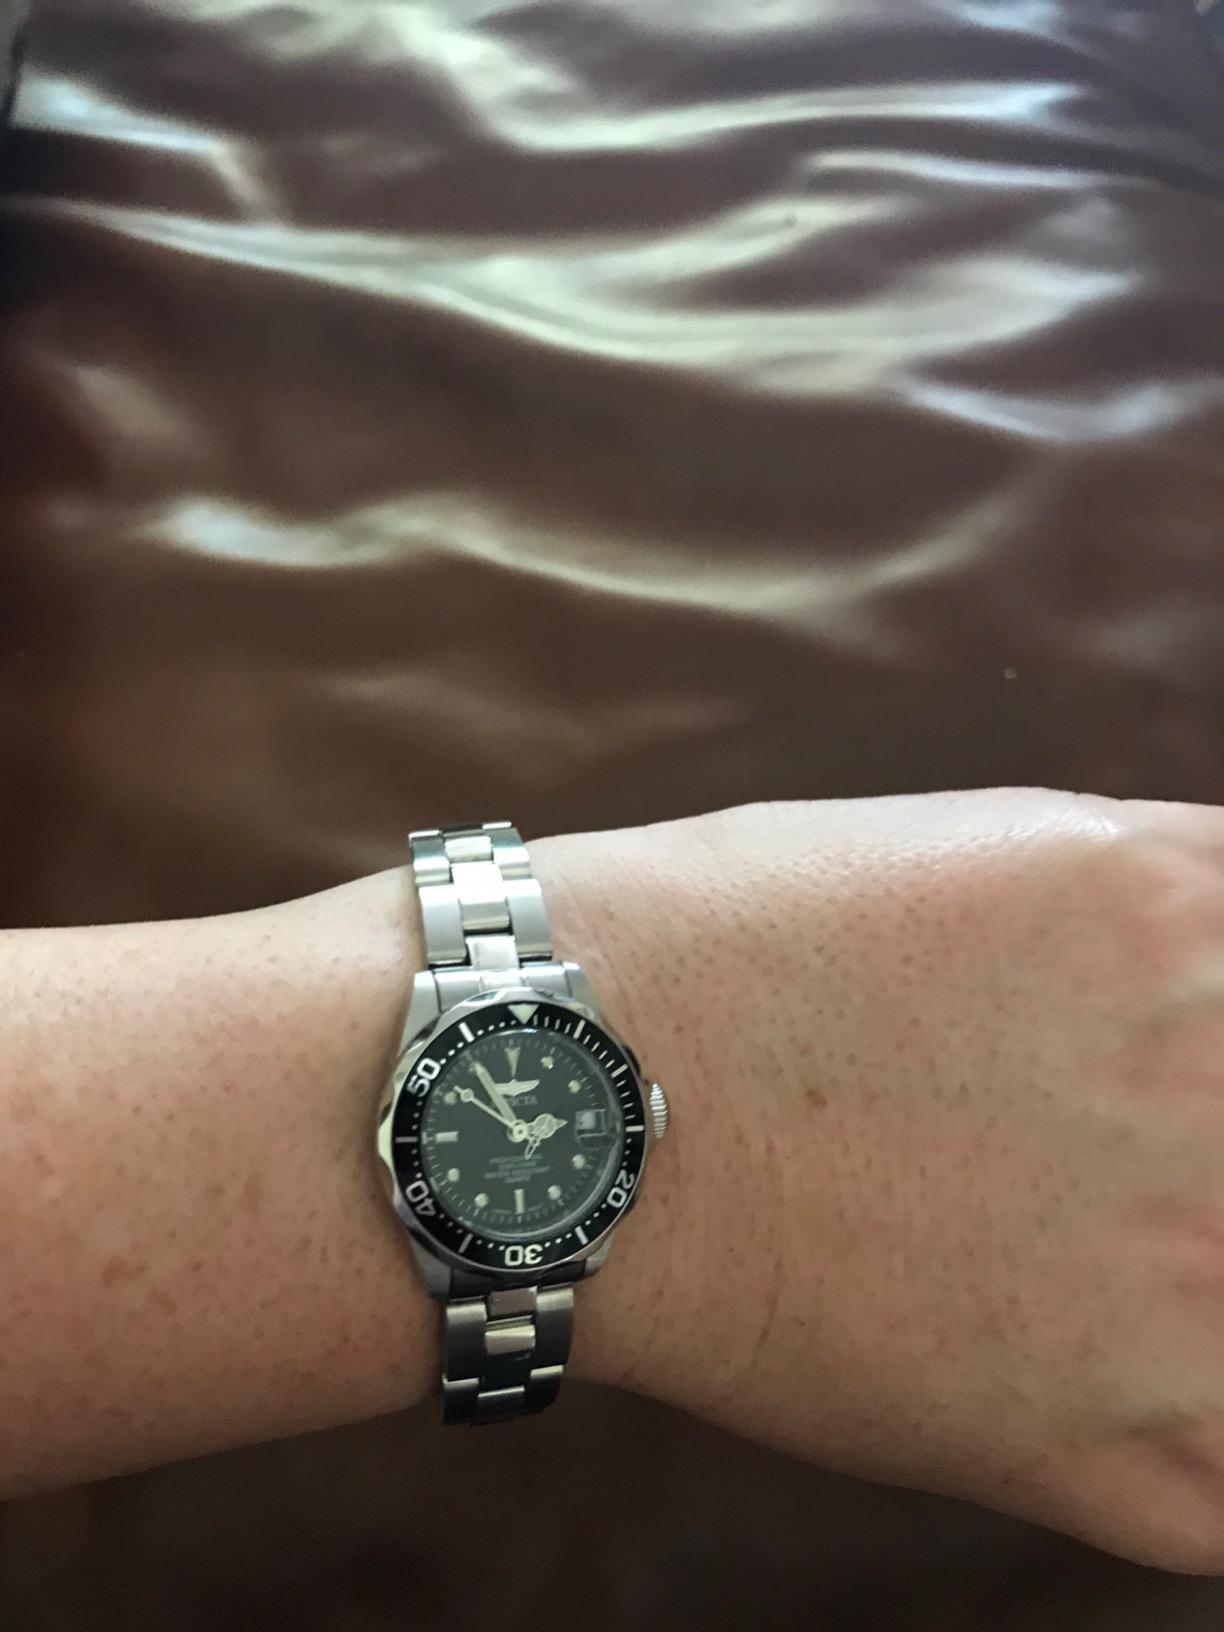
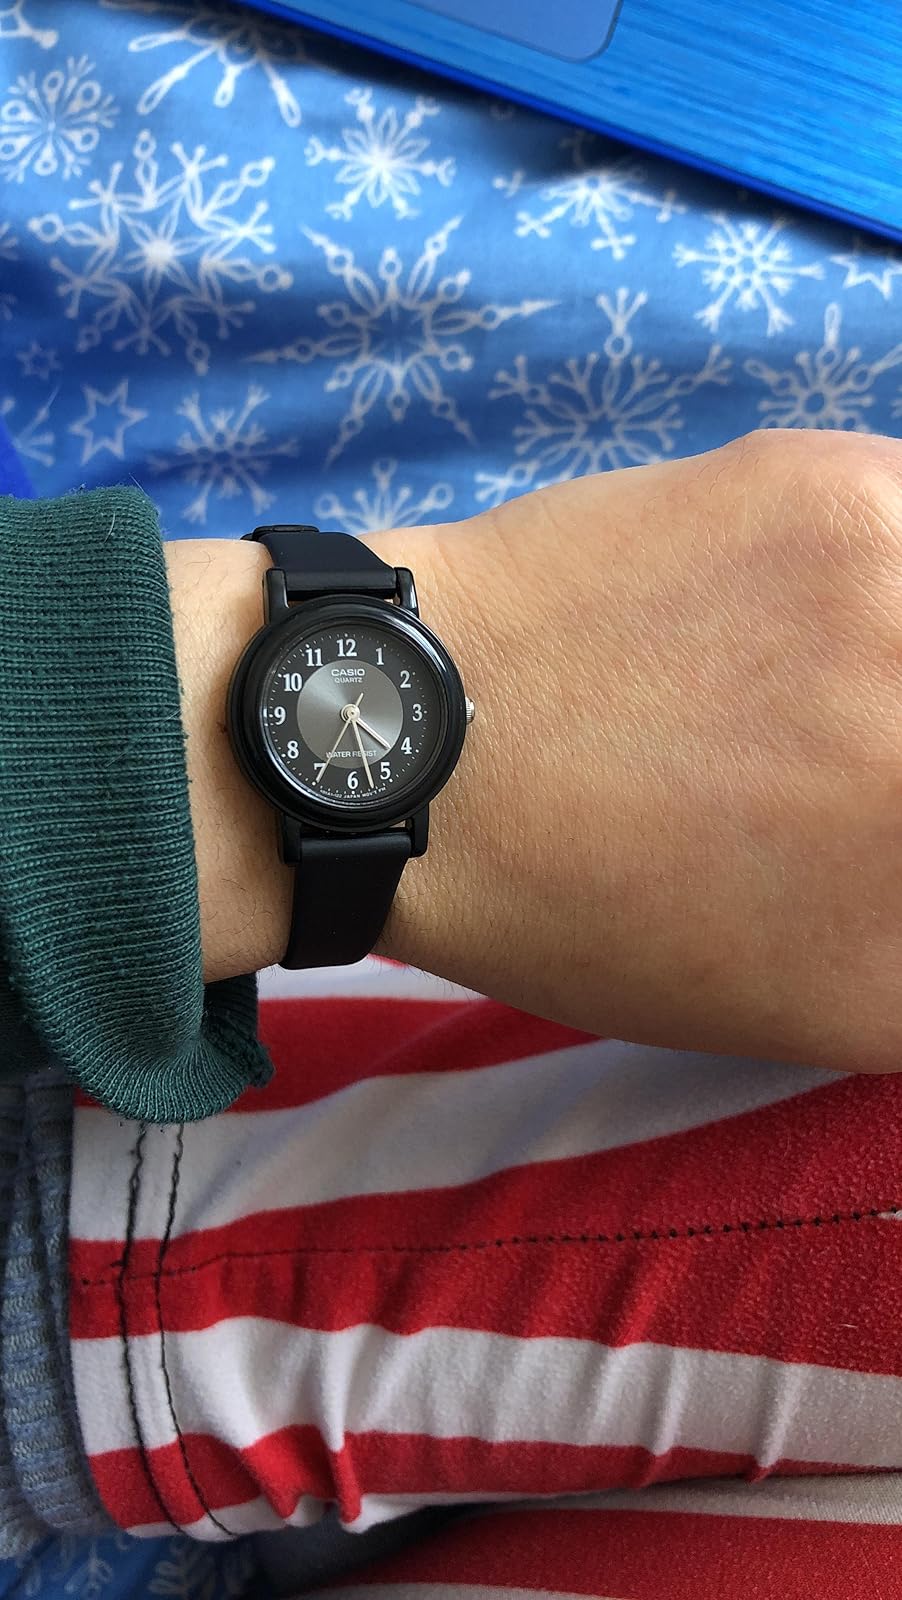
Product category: accessories_watch
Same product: no